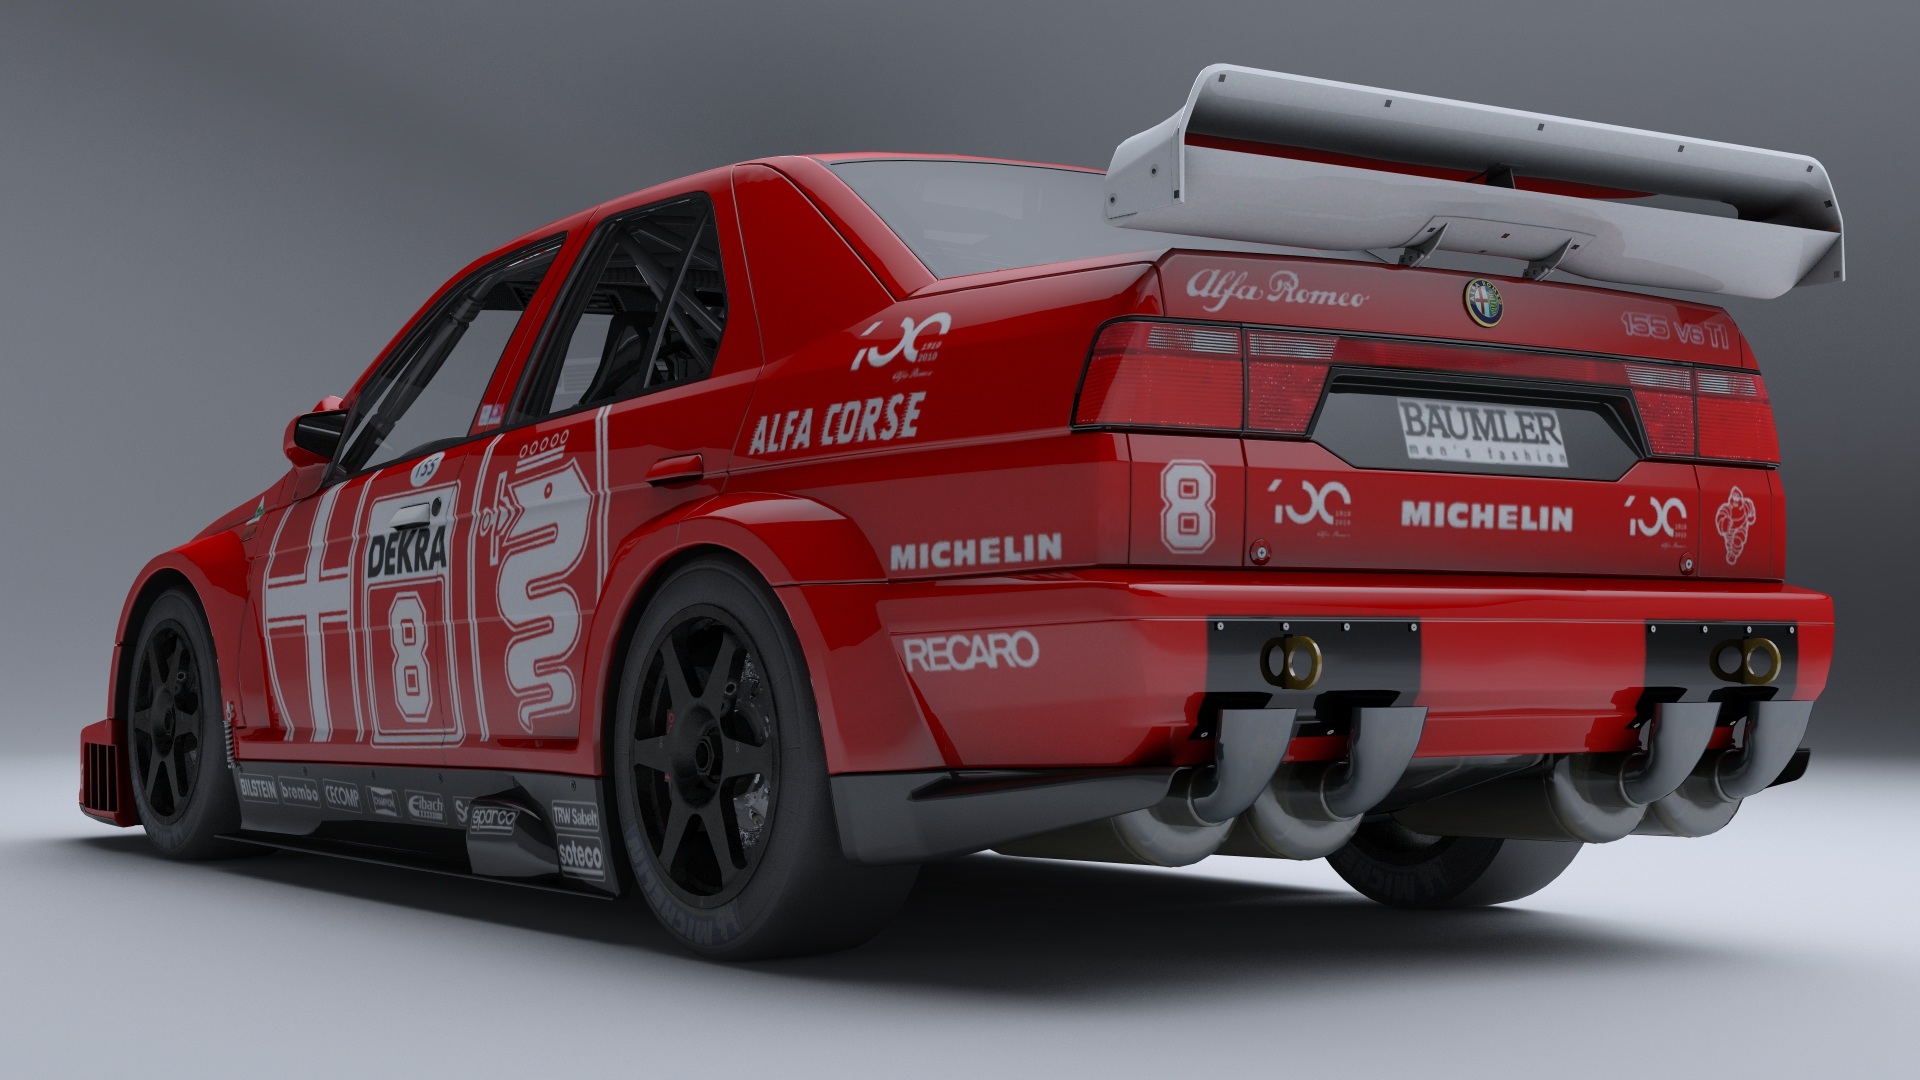
car, vehicle, sports car, bumper, race car, competition, supercar, sedan, alfa romeo, model car, land vehicle, touring car, automobile make, automotive exterior, automotive design, family car, italian car, alfa romeo 155 dtm, dtm championship, record breaker